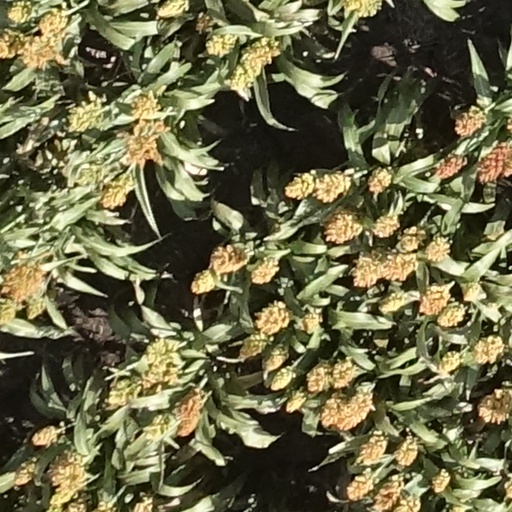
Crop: sorghum